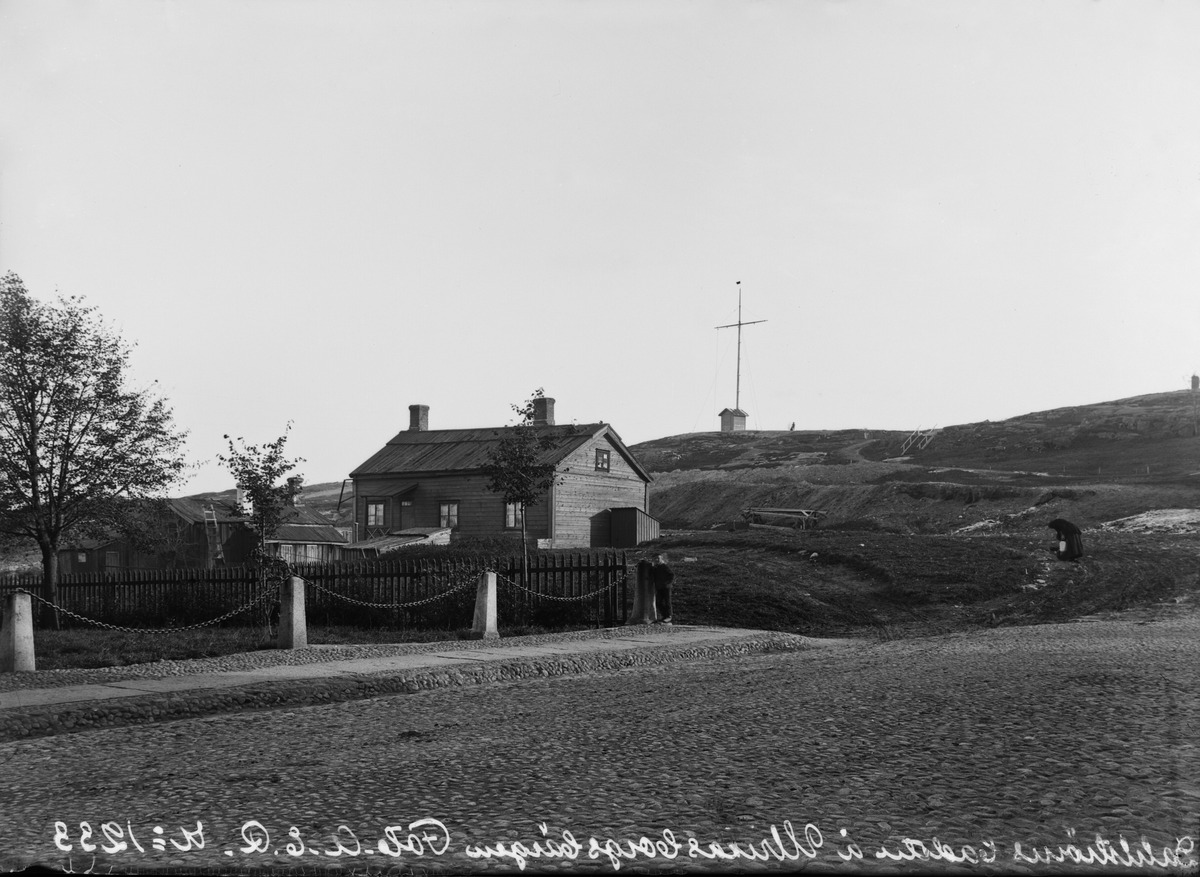
Ulriikaporinvuori (=Tähtitornin vuori, Tähtitorninmäki), Dahlströmin sauna nähtynä Saksalaiselta kirkolta
sisällön kuvaus: Ulriikaporinvuori (=Tähtitornin vuori, Tähtitorninmäki), Dahlströmin sauna nähtynä Saksalaiselta kirkolta. mustavalkoinen
Kuvaaja: Rosenbröijer, A.E., valokuvaaja
Ajankohta: kuvausaika 1880 n.
Paikka: Suomi, Uusimaa, Helsinki, Ullanlinna Helsinki, Tähtitornin vuori
Aiheet: viheralueet puistot, saunat, kadut, lapset, jalkakäytävät, aidat, rakennukset puurakennukset, pihat, kalliot, puut